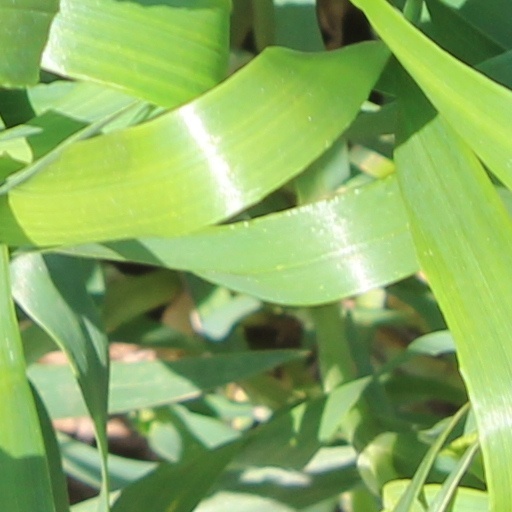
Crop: wheat